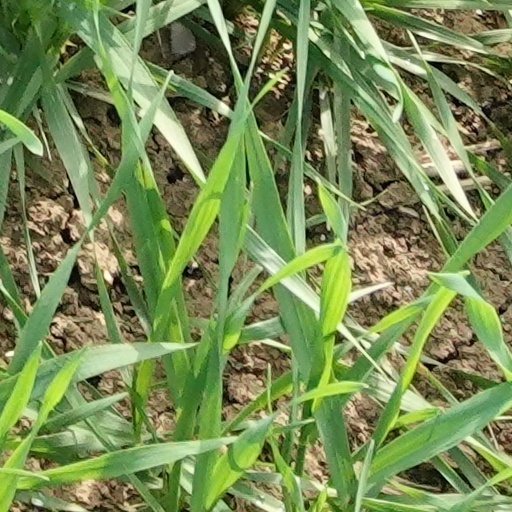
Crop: wheat